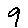
Label: 9